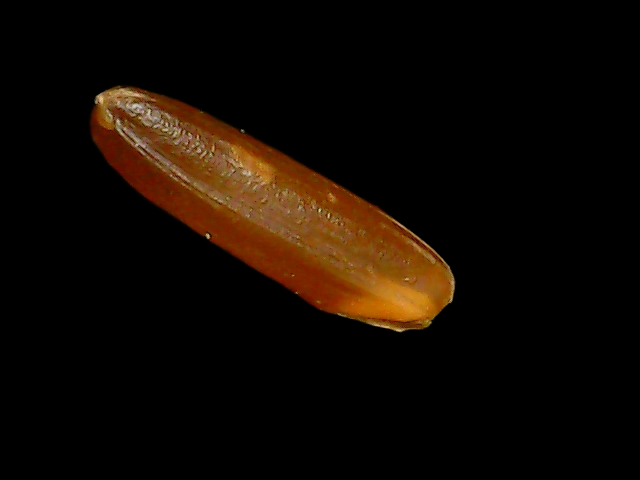
Rice variety: Binadhan20